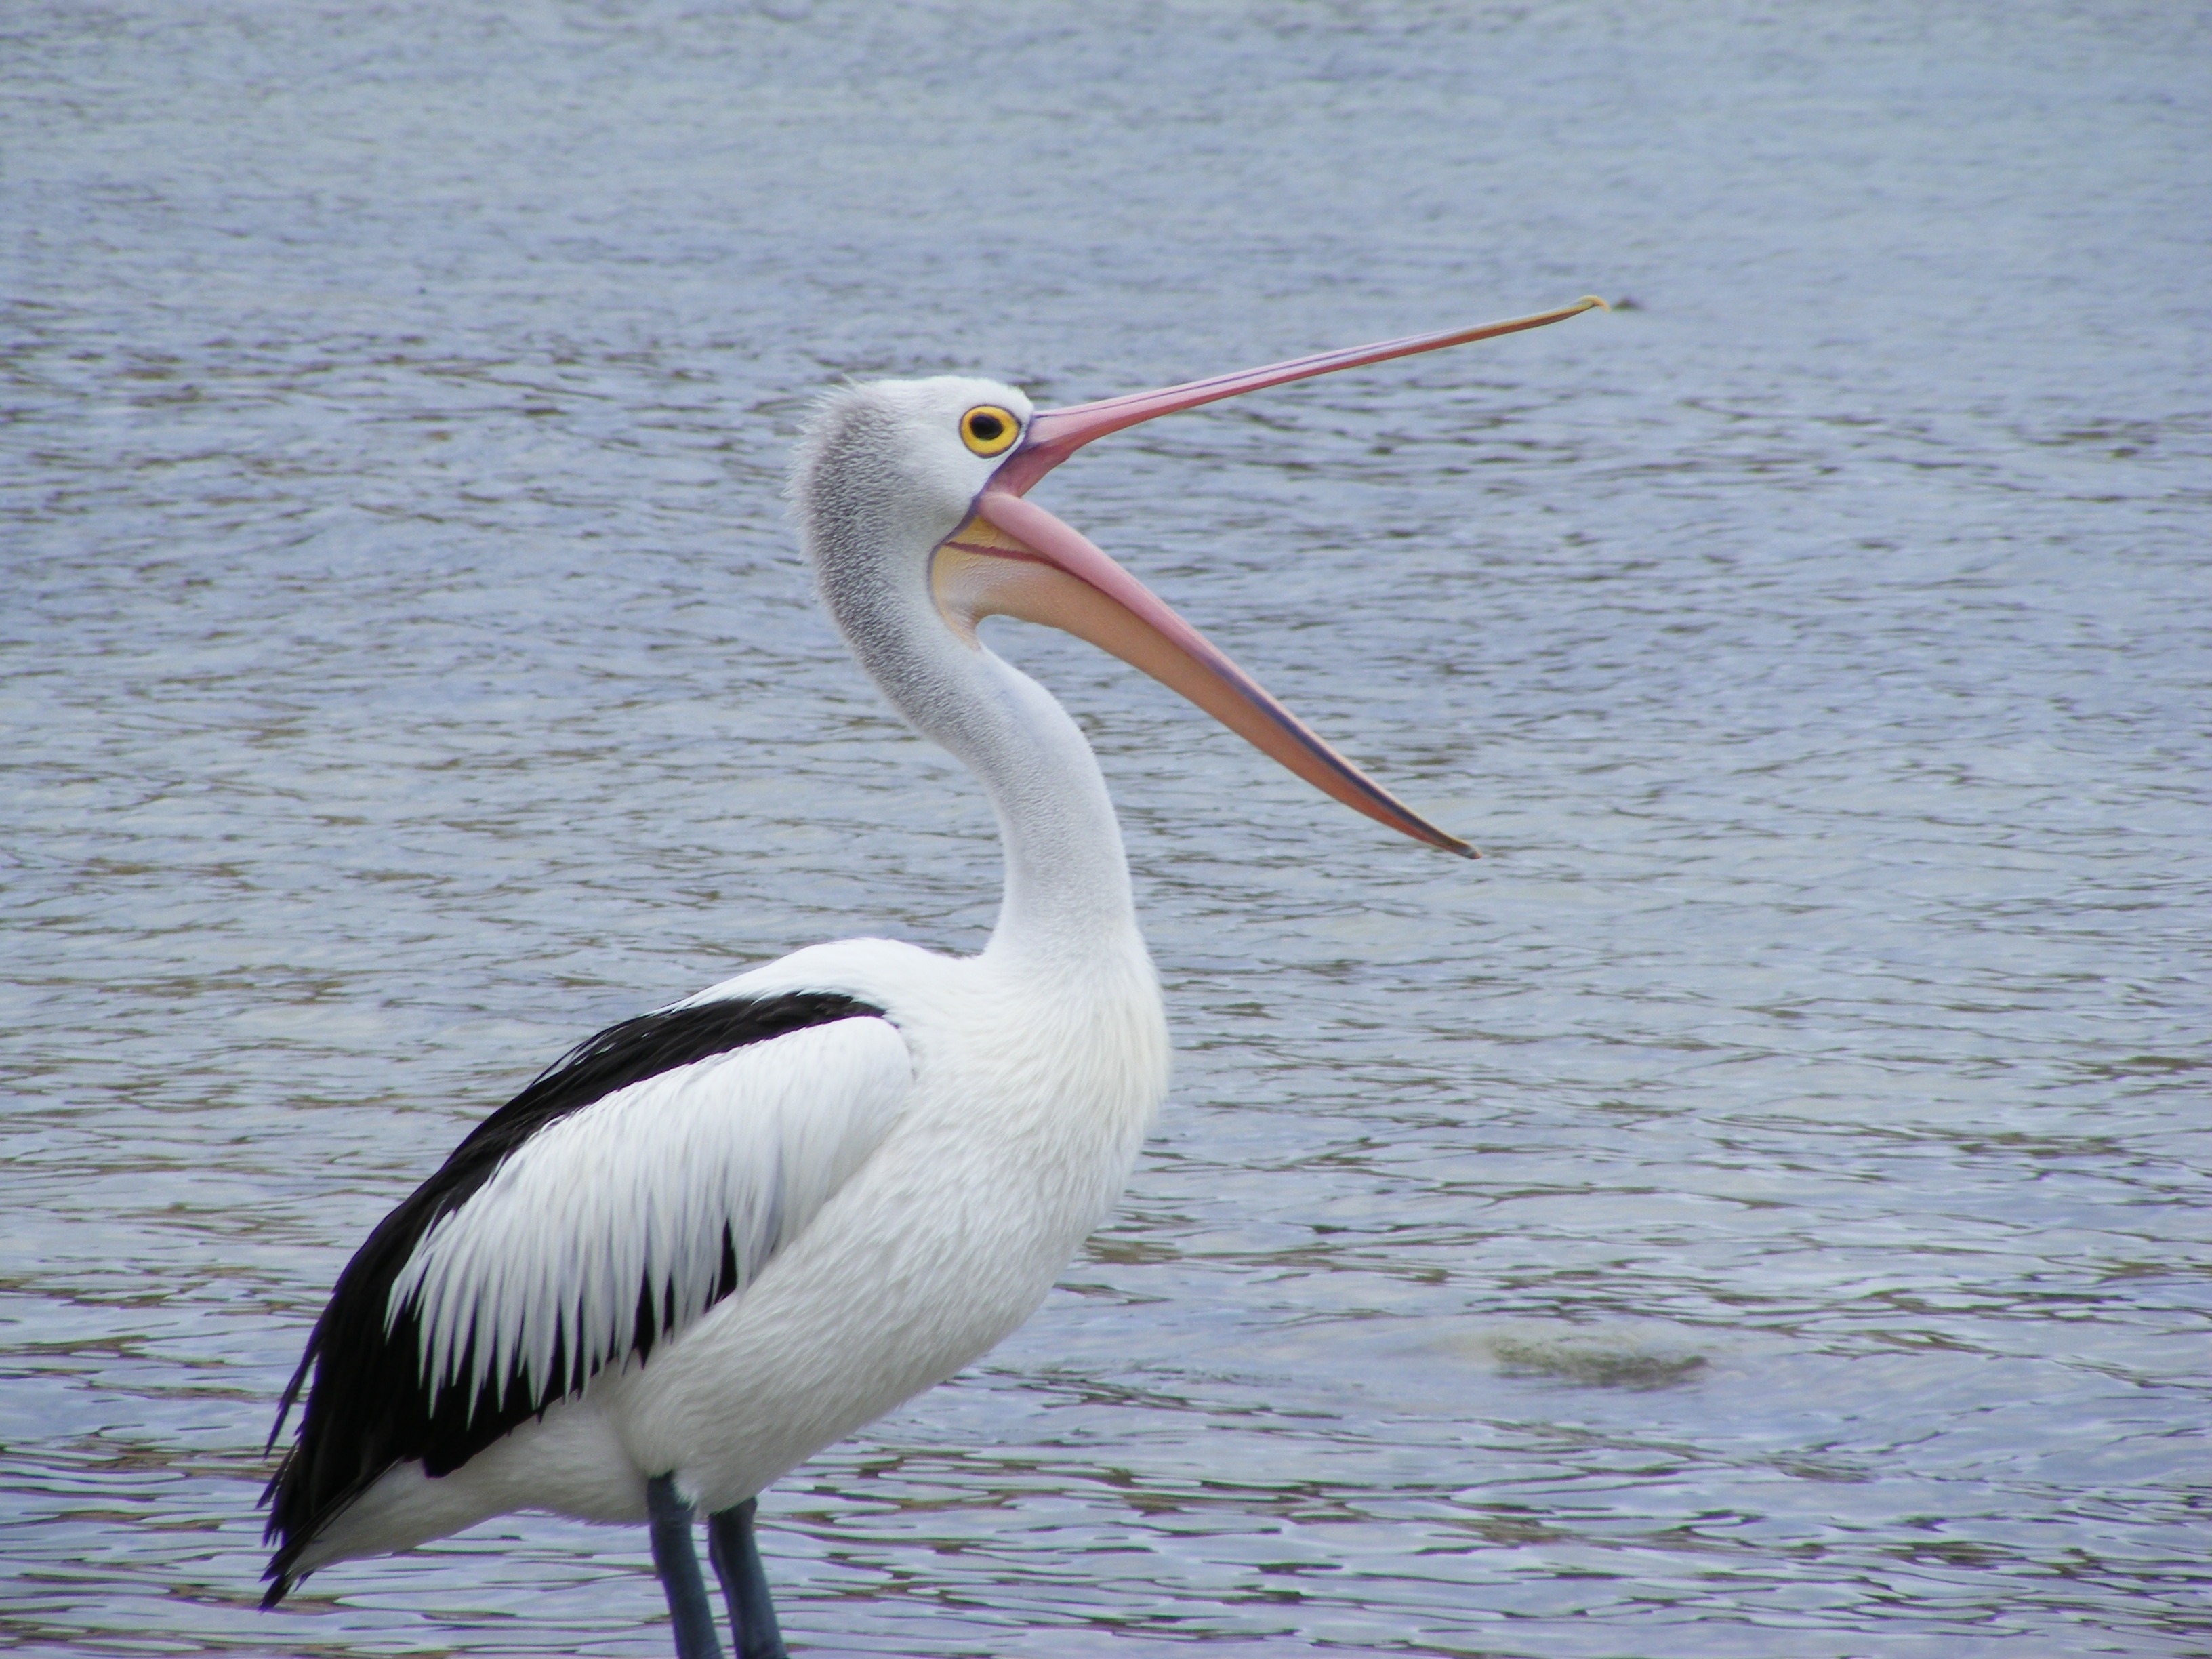
bird, wing, pelican, seabird, beak, fauna, vertebrate, bill, egret, heron, pelikan, pelecaniformes, shorebird, great egret, big mouth